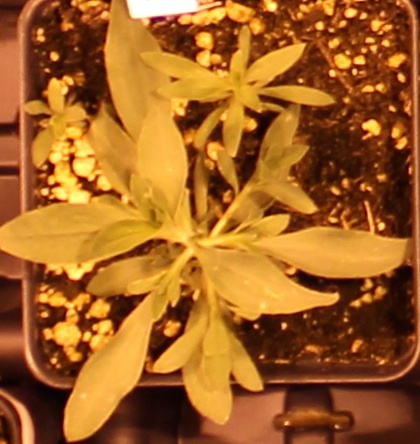
Label: Kochia